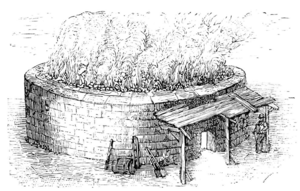
L'exploitation du soufre en Sicile a été jusque dans les années 1970 une des plus importantes ressources minières de l'île. À la fin des années 1830, le soufre sicilien a ainsi représenté près de 80 % de la production mondiale de soufre et a notamment été à l'origine d'une crise politique entre le Royaume des Deux-Siciles et l'Empire britannique : la question des soufres.
La calcination, dans l'acception moderne du terme, est une opération consistant à chauffer intensément dans une enceinte fermée un corps inerte, afin de le décomposer ou d'obtenir des réactions chimiques.